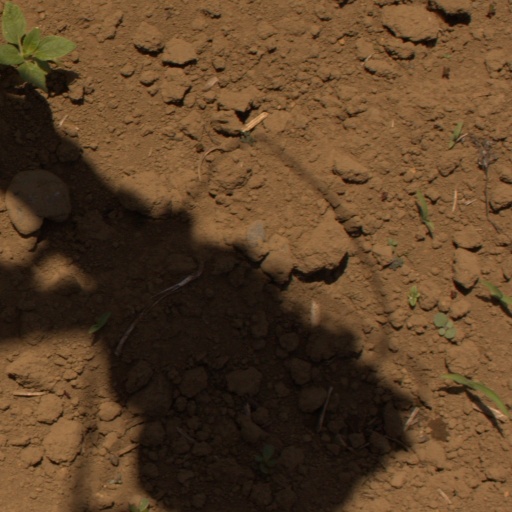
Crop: Jerusalem artichoke